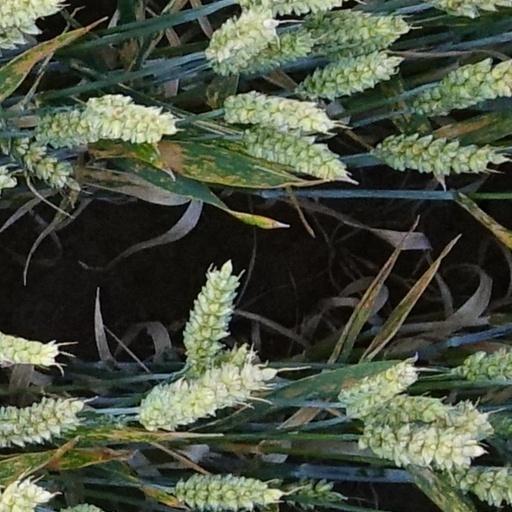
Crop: wheat